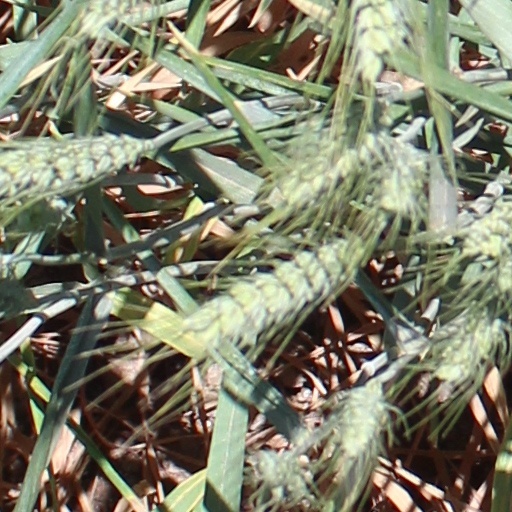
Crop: wheat